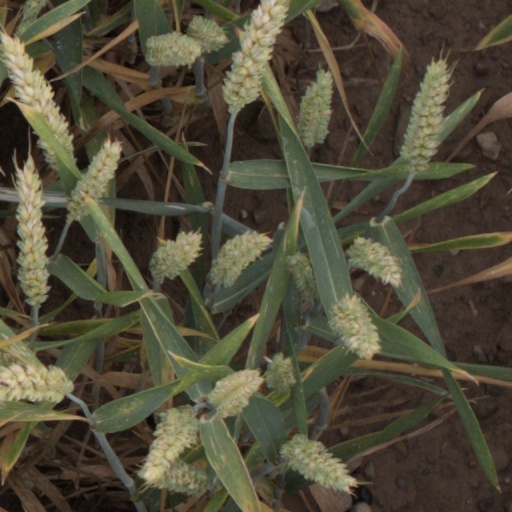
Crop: wheat